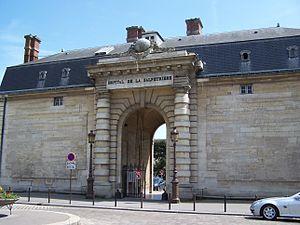
L'hôpital de la Pitié-Salpêtrière est un hôpital de l'Assistance publique - Hôpitaux de Paris situé 47-83, boulevard de l'Hôpital dans le 13ᵉ arrondissement de Paris.